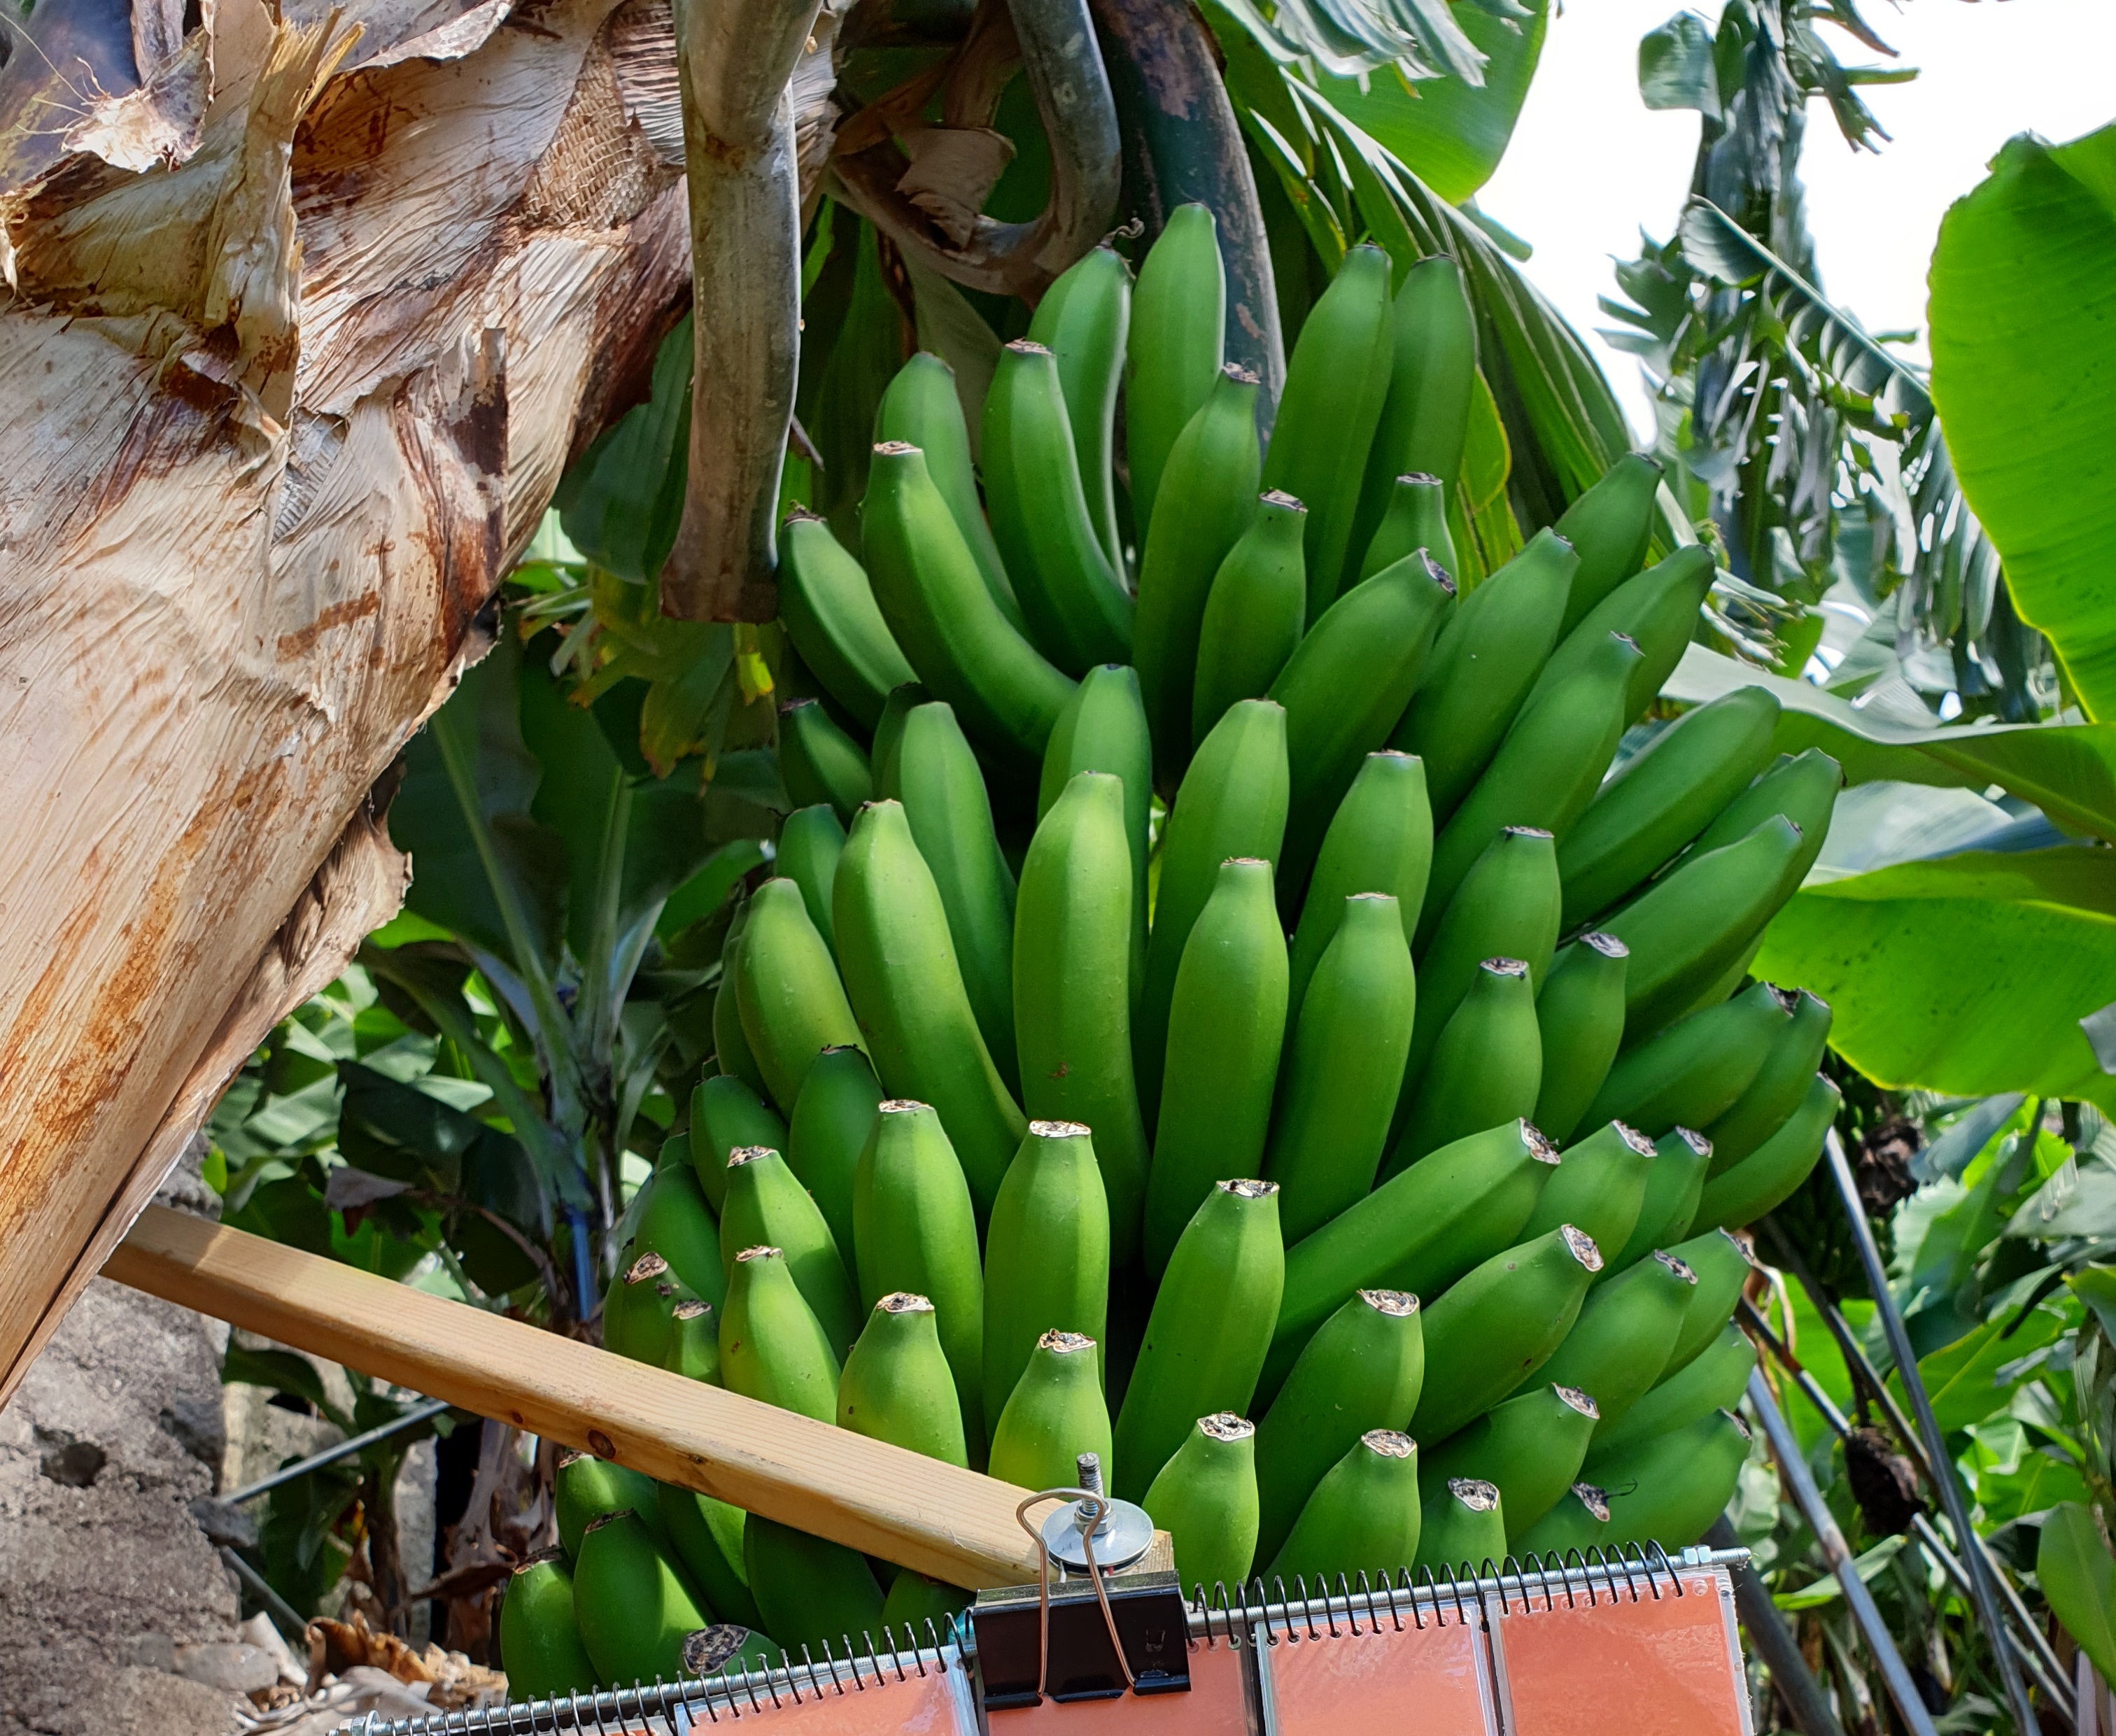
Label: Cut